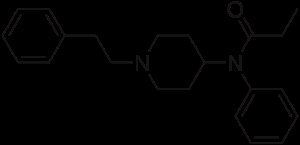
Fentanyl
Fentanyls kemiske struktur.
Fentanyl er et syntetisk smertestillende stof i opioid-gruppen med en hurtigt indsættende og kortvarig virkning. Fentanyl er omkring 100 gange mere potent end morfin. Det anvendes til behandling af stærke smerter, ofte til gennembrudssmerter, og til induktion af anæstesi. Fentanyl anvendes ofte i ambulancer, hvor det er velegnet på grund af den hurtige virkning og korte plasmahalveringstid.